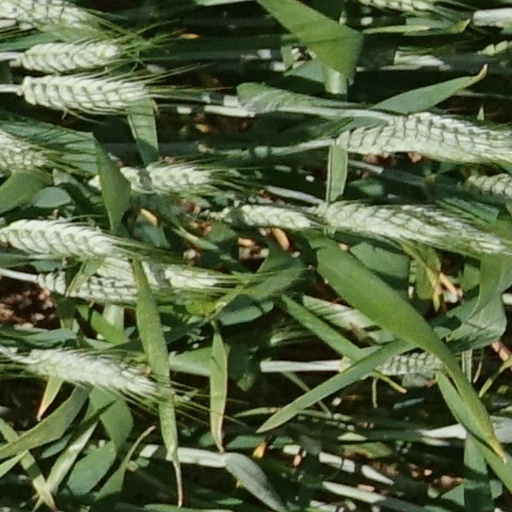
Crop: wheat